Good–Hartle Farm

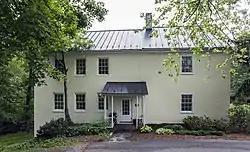

The Good–Hartle Farm is a historic home and farm complex located near Hagerstown, Washington County, Maryland, United States. The house is a two-part, two-story stuccoed structure, with a log section built in 1765, and 1833 limestone addition. A -story frame addition dates from the 20th century. Also on the property is an early-19th-century log springhouse with a cooking fireplace, and two late-19th- to early-20th-century frame outbuildings.